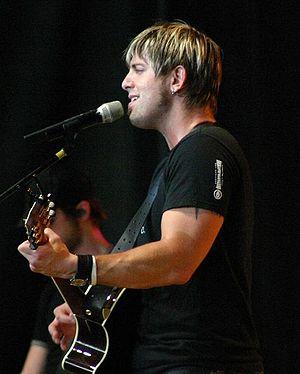
Jeremy Camp.
Jeremy Thomas Camp, né le 12 janvier 1978 à Lafayette, est un musicien, un chanteur et un guitariste chrétien évangélique américain de rock chrétien.